Dhu al-Qarnayn

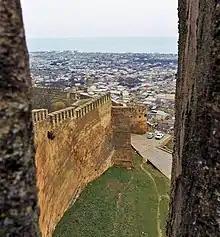
The Caspian Gates in Derbent, Russia, part of the defence systems built by the Sasanian Empire, often identified with the Gates of Alexander.

The verses of the chapter reproduced below show Dhu al-Qarnayn traveling first to the Western limit of travel where he sees the sun set in a muddy spring, then to the furthest East where he sees it rise from the ocean, and finally northward to a place in the mountains where he finds a people oppressed by Gog and Magog: